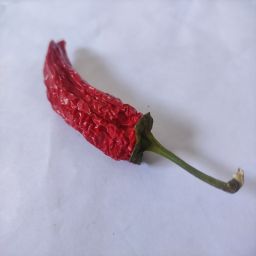
Crop: New Mexico Green Chile
Quality: Dried